Batman: Bad Blood

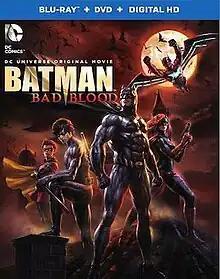
Blu-ray cover art

Batman: Bad Blood is a 2016 American animated superhero film which is the 25th film of the DC Universe Animated Original Movies and the sixth film in the DC Animated Movie Universe. It serves as a sequel to the 2015 film "Batman vs. Robin". The film was released on January 20, 2016 for iTunes and the Google Play Store, and on DVD and Blu-ray on February 2. While not a direct adaptation of a particular storyline, it derived from Grant Morrison's run on "Batman", primarily the Leviathan story arcs.